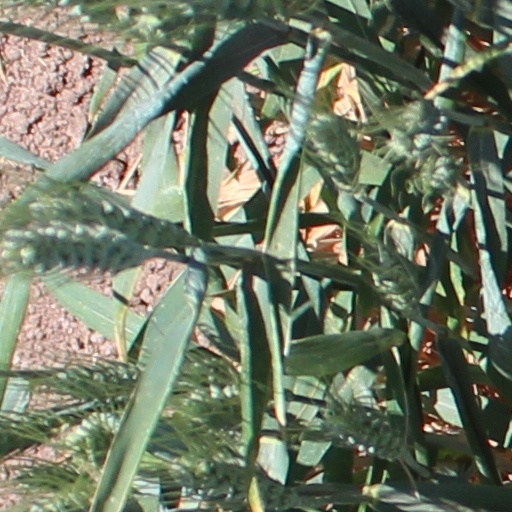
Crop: wheat